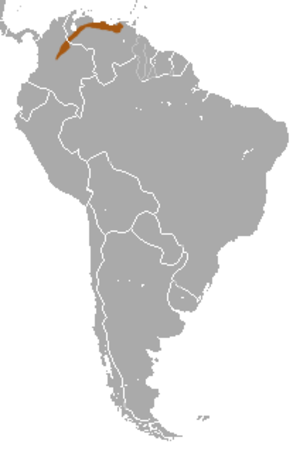
Gracilinanus marica est une espèce d'opossum de la famille des Didelphidae. Il est originaire de Colombie et du Vénézuela.